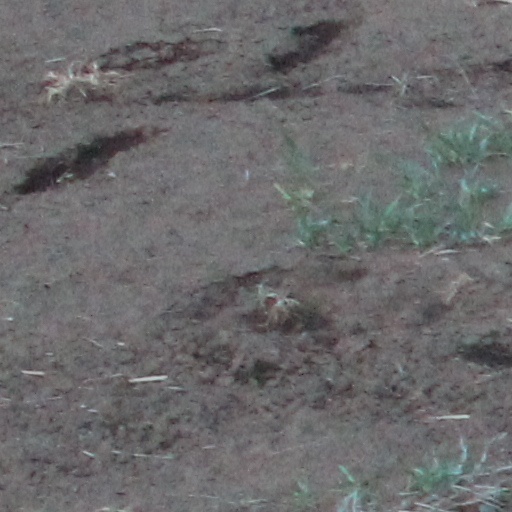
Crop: wheat